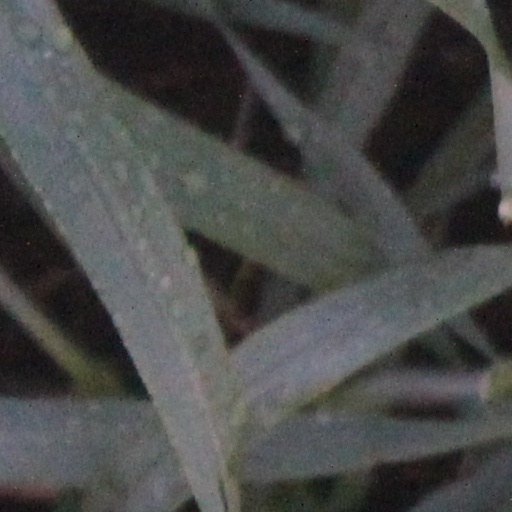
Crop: wheat